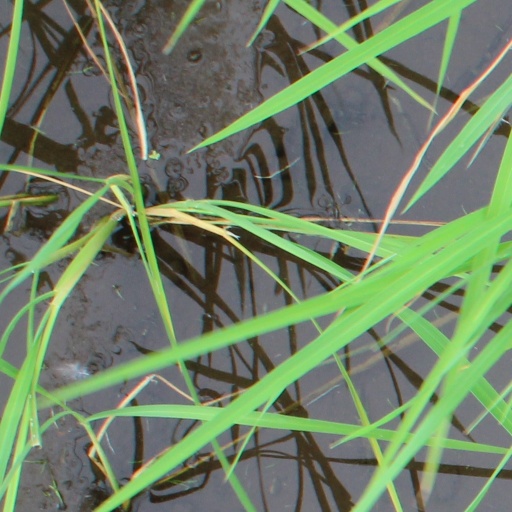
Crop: rice